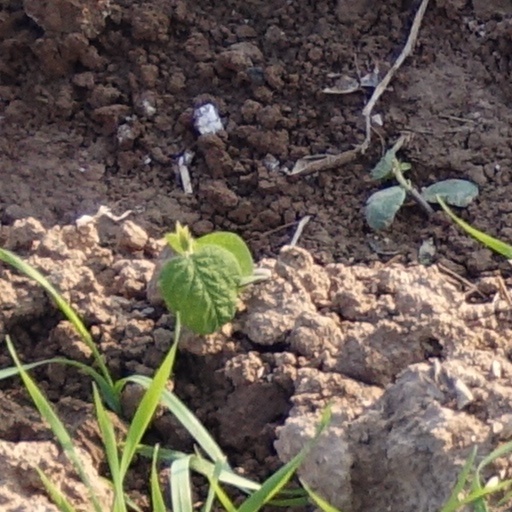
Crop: wheat